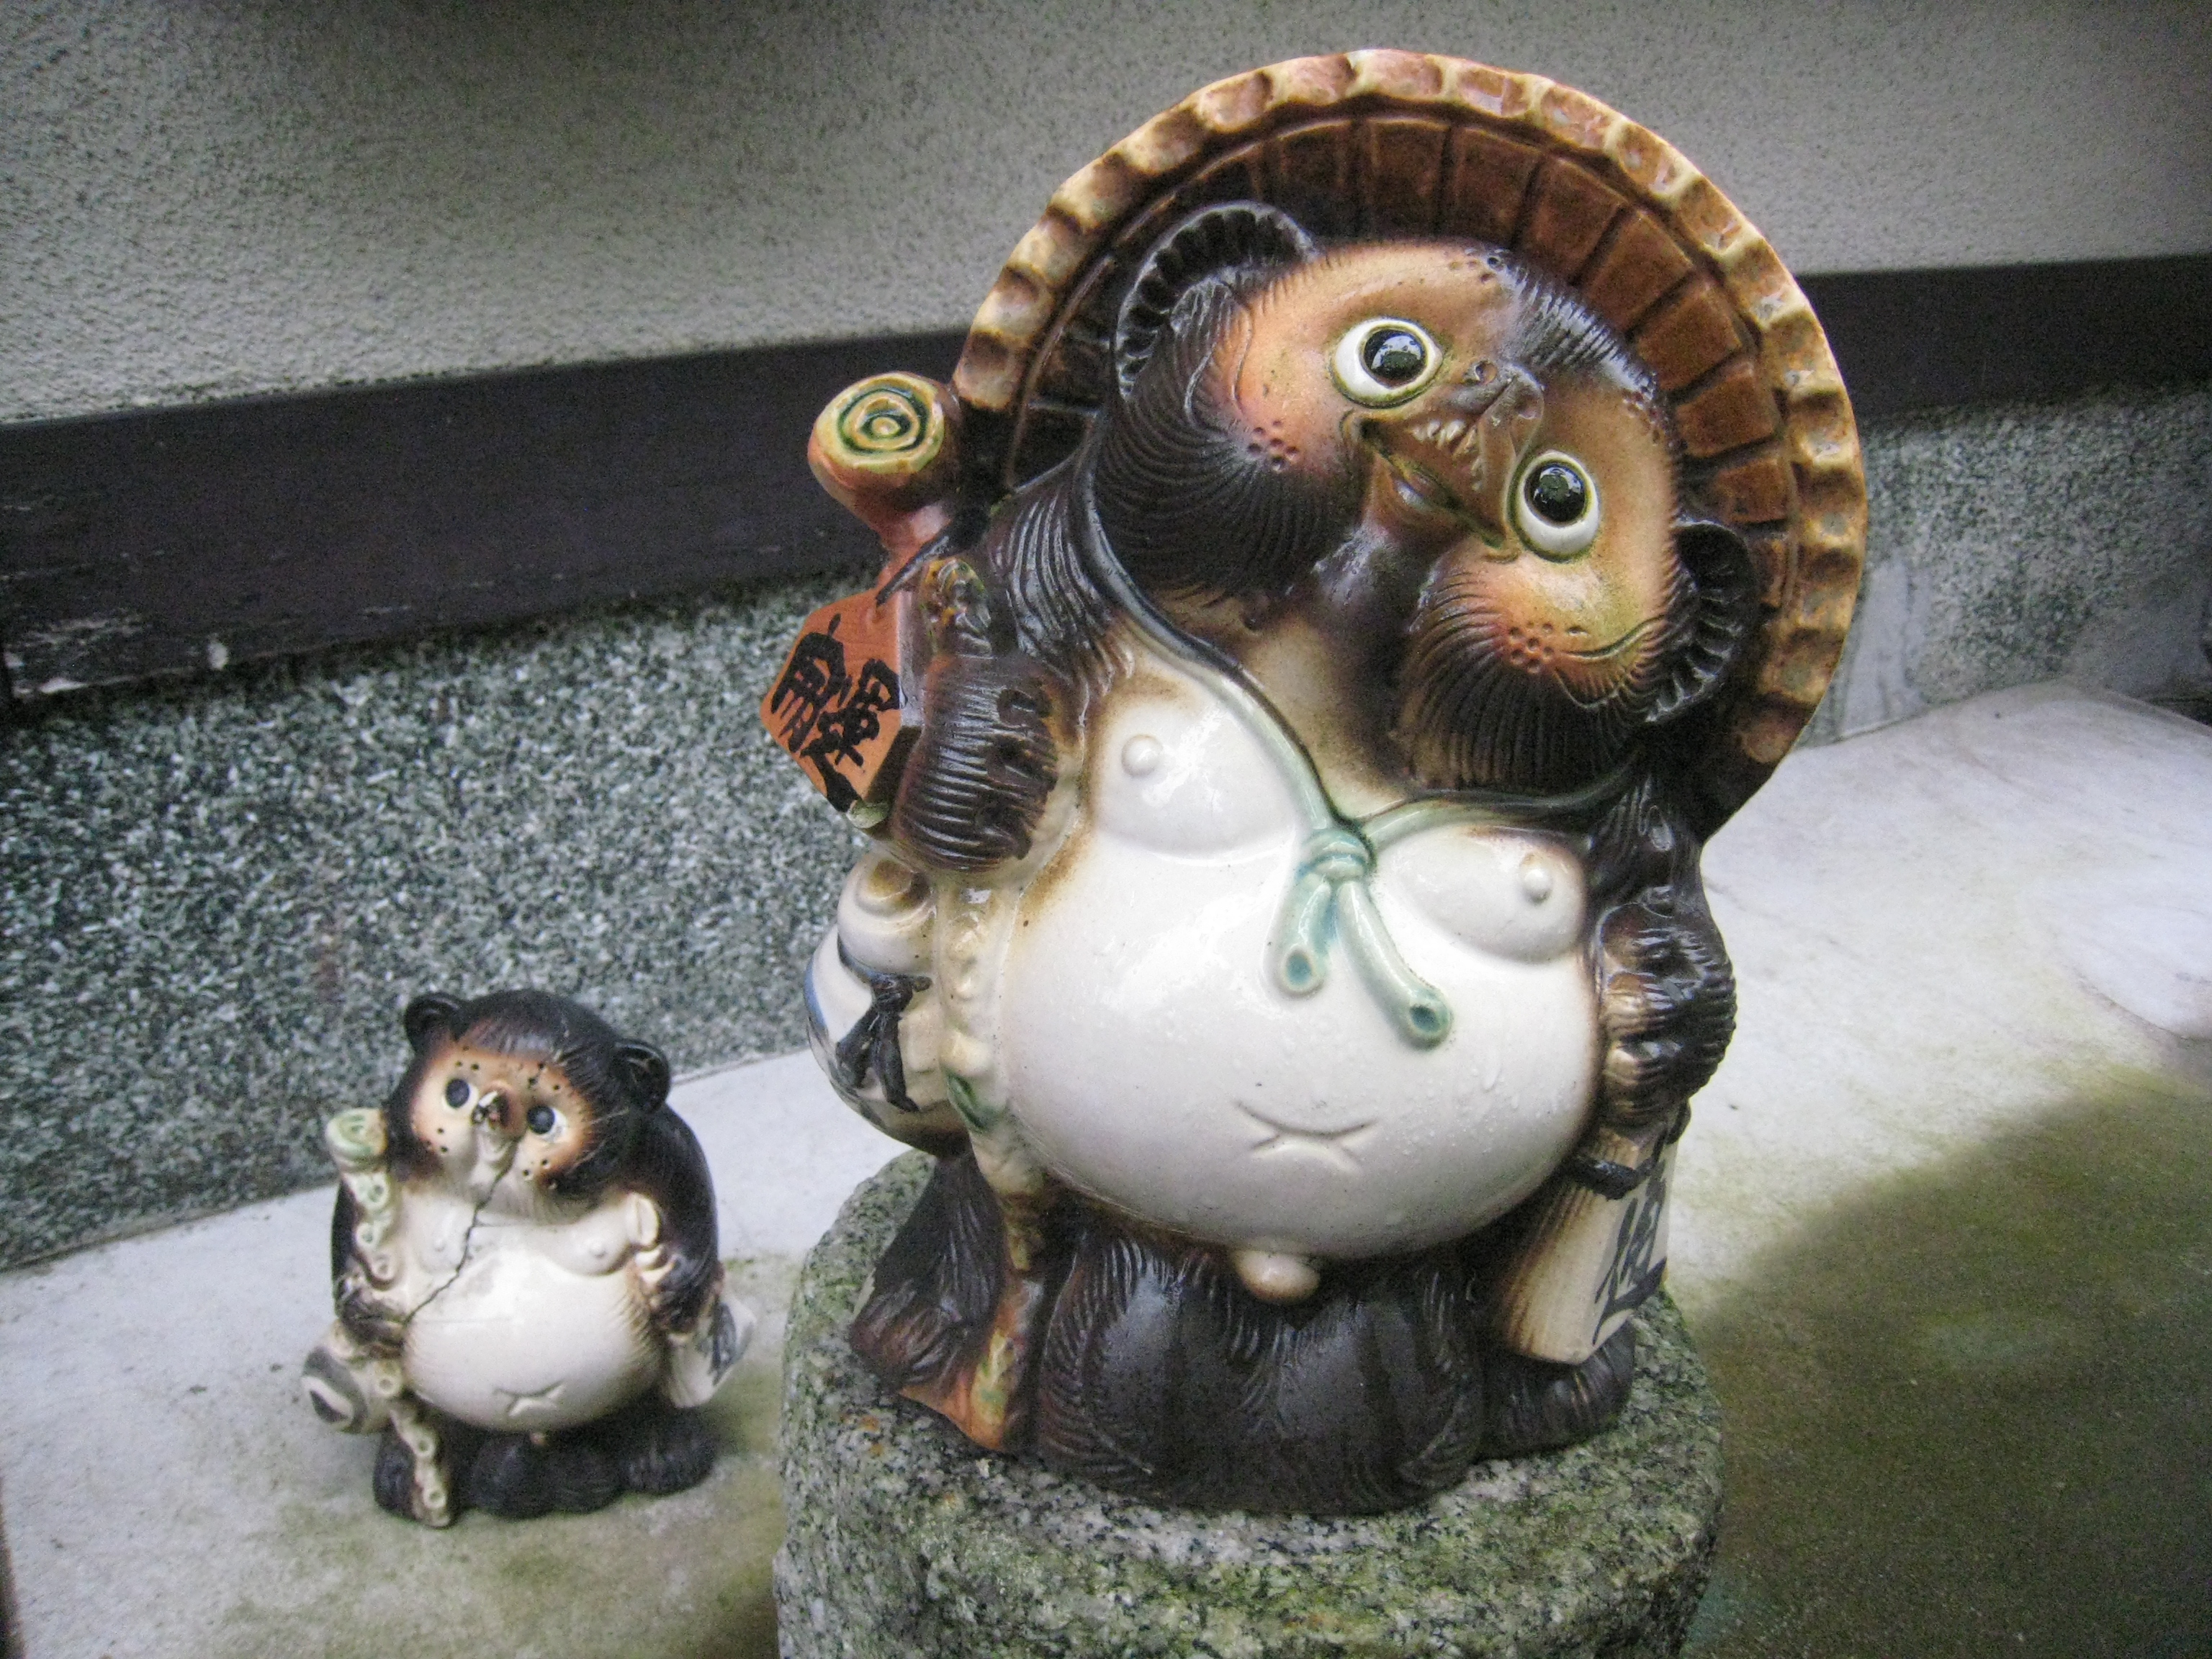
statue, japan, toy, sculpture, art, kyoto, carving